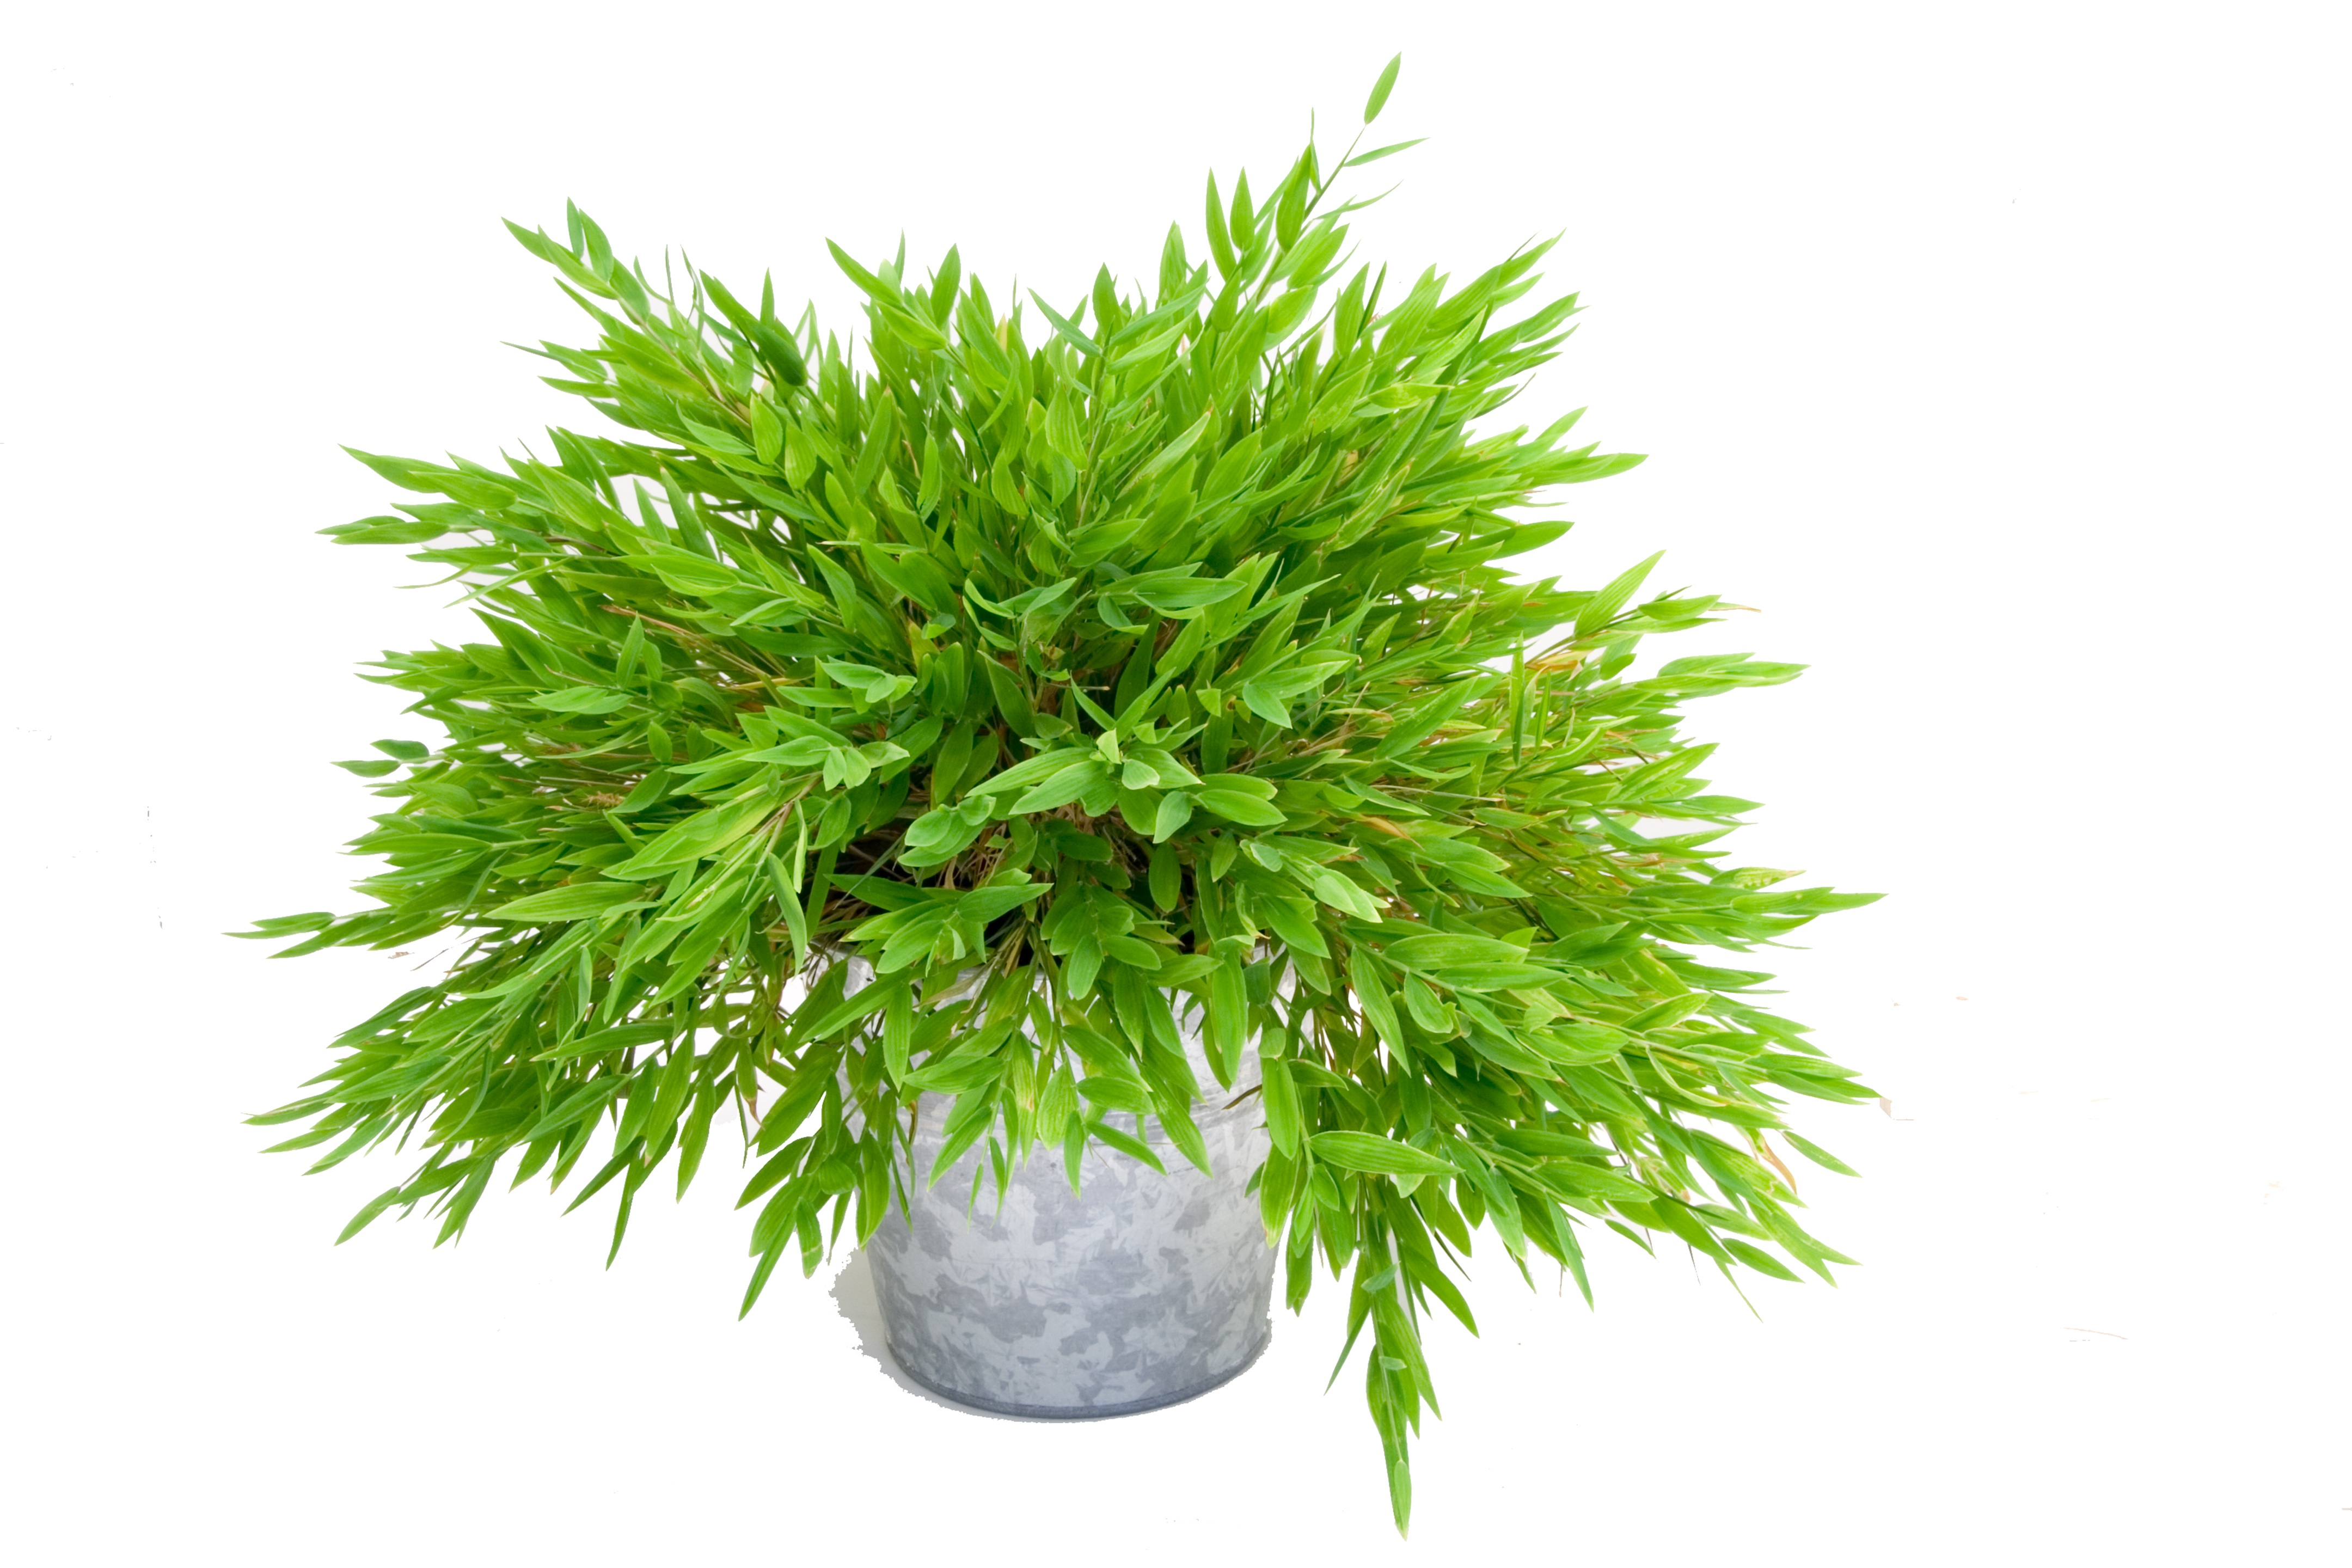
tree, nature, grass, branch, plant, pot, green, herb, color, succulent, fir, conifer, wild plant, leaves, spruce, bamboo, woody plant, land plant